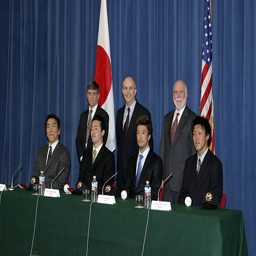
sports association pose for a photo with officials at a press conference